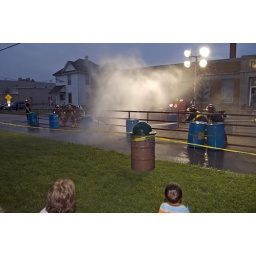
Atomized water droplets become a cloud in the lights.